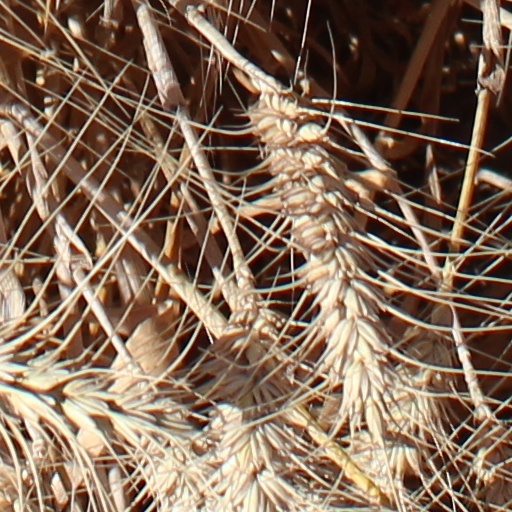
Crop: wheat